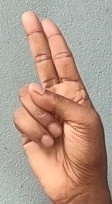
ASL sign: U